Iravan

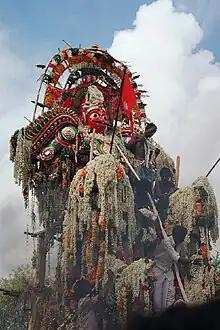
A huge sculpture of an armoured warrior man, with a moustache and red face. He is adorned with many floral garlands, which also cover his arms. Male priests surround him.

The third boon is found only in the folk rituals. This third boon provides for Aravan to be married before the sacrifice, entitling him to the right of cremation and funerary offerings (bachelors were buried). However, no woman wanted to marry Aravan, fearing the inevitable doom of widowhood (see also "sati"). In the Kuttantavar cult version, Krishna solves this dilemma by taking on his female form, Mohini the enchantress, marrying Aravan, and spending that night with him. The Koovagam version additionally relates Krishna's mourning as a widow after Aravan's sacrifice the next day, after which he returns to his original masculine form for the duration of the war.